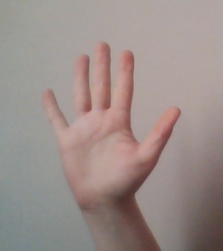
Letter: sheen